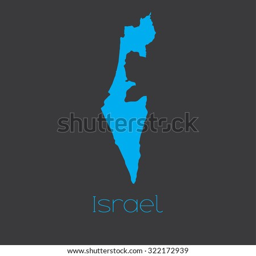
a map of the country